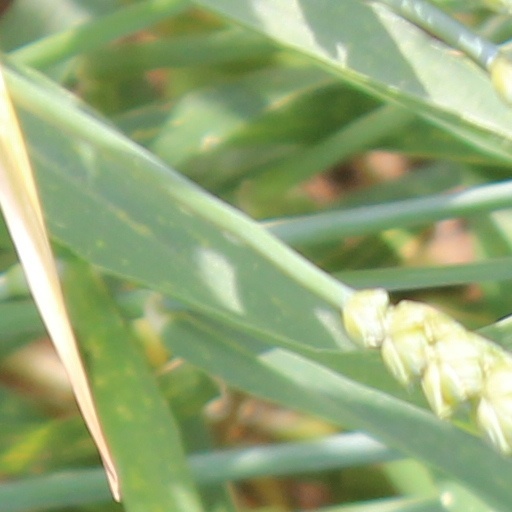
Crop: wheat